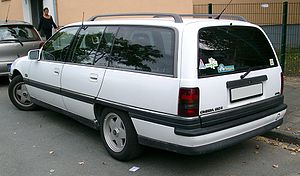
Opel Omega A / Facelift i 1990
Opel Omega A var en øvre mellemklassebil fra Opel, produceret mellem september 1986 og marts 1994 som efterfølger for Opel Rekord E.